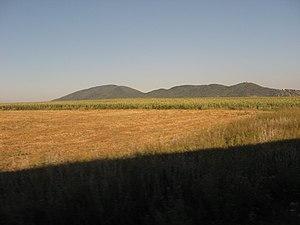
Vršac est une ville et une municipalité de Serbie situées dans la province autonome de Voïvodine. Elles font partie du district du Banat méridional. Au recensement de 2011, la ville comptait 35 701 habitants et la municipalité dont elle est le centre 51 217.